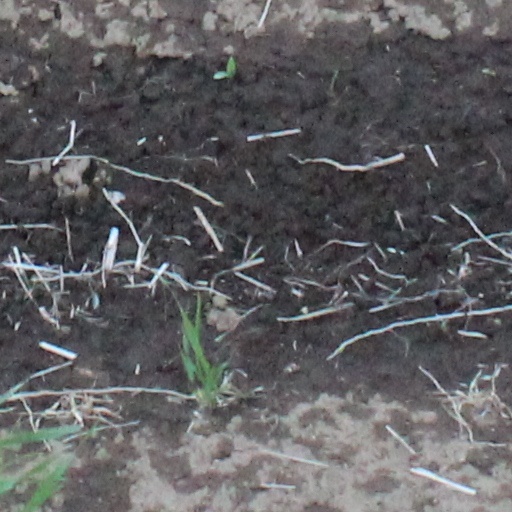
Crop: wheat